Omicron2 Canis Majoris

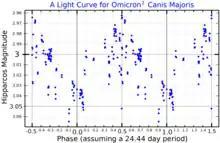
A light curve for Omicron Canis Majoris, plotted from "Hipparcos" data

This is a massive supergiant star with a stellar classification of B3 Ia, indicating that, at the age of around 7 million years, it has exhausted the supply of hydrogen at its core and is now undergoing nuclear fusion of helium to generate energy. It has about 24 times the mass of the Sun and 65 times the Sun's radius. In all likelihood, it will end its life as a Type II supernova.